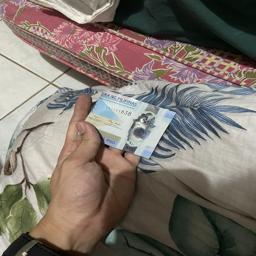
Label: 1000_New_Front